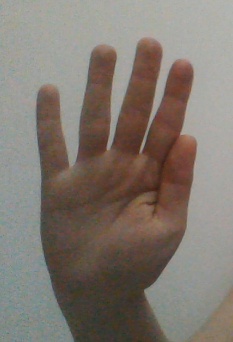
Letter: sheen